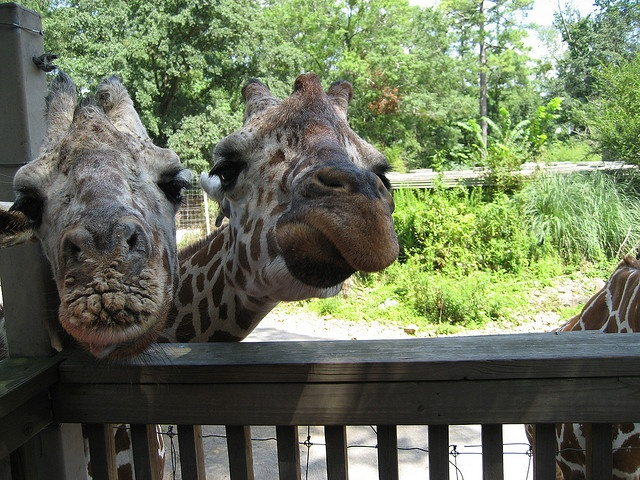
there are two giraffes that are looking over a fence
Two giraffes lean their heads over a guard rail.
Two giraffes are shown with their faces on a deck.
Two giraffes are leaning over a wood railing.
A couple of giraffe standing on top of  a lush green field.